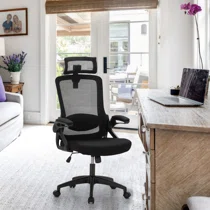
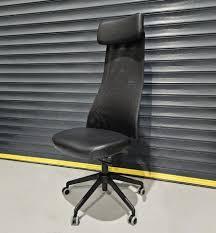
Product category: items_chair
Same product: no